Bhadreswar, Hooghly

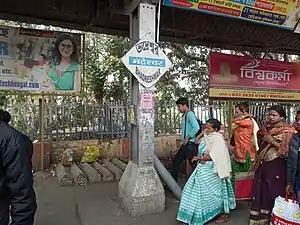
Bhadreshwar railway station

State Highway 6 (West Bengal)/ Grand Trunk Road passes through Bhadreswar. Private Bus number 2 (Chunchura Court - Dakshineswar) plies through here.